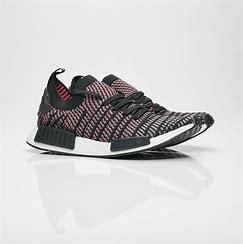
Brand: Adidas
Model: NMD R1